Institutions of the European Union

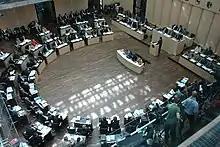
The Council and the German Bundesrat are both composed by representatives of the states governments.

The composition of the council can only be compared with the quite unique and unusual composition of the German upper house, the Bundesrat. Membership of the Bundesrat is limited to members of the governments of the states of Germany and can be recalled by those governments in the same manner as the EU's Council. They retain their state role while sitting in the Bundesrat and their term ends when they are recalled by their state governments (who are solely responsible for their appointment) or they cease to sit in their state government. Hence they also are not elected at the same time and the body as a whole cannot be dissolved like most parliaments. As government representatives, members do not vote as individual members but in state blocks, rather than political alignment, to their state governments' agreed line. Each state has unequal voting powers based on population, with an absolute majority required for decisions. Likewise, the presidency rotates equally between members, though each year rather than every six months like in the EU Council. However, unlike the EU's Council, the Bundesrat does not vary its composition depending on the topic being discussed. They both bear similar criticisms, because of the interference of executives in the legislative process.